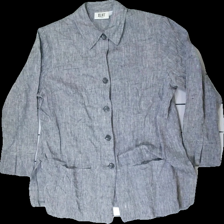
View: front
Type: Shirt
Category: Ladies
Brand: Kappahl
Brand text on label: XLNT
Colors: Grey
Material: 100% cotton
Cut: Regular
Season: All
Damage 2: Blue stain
Damage 2 location: bottom left
Price range: 100-150
Recommended usage: Reuse
Description: Grey ladies shirt with small peplum and shoulder padding from XLNT by KappAhl